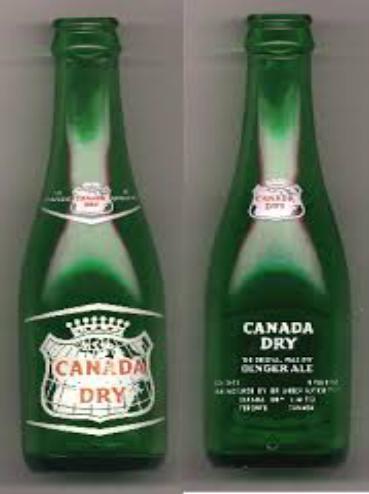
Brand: Canada Dry
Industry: Food